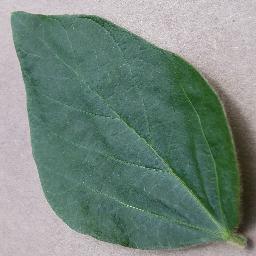
Label: Soybean___healthy